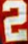
Number: 2